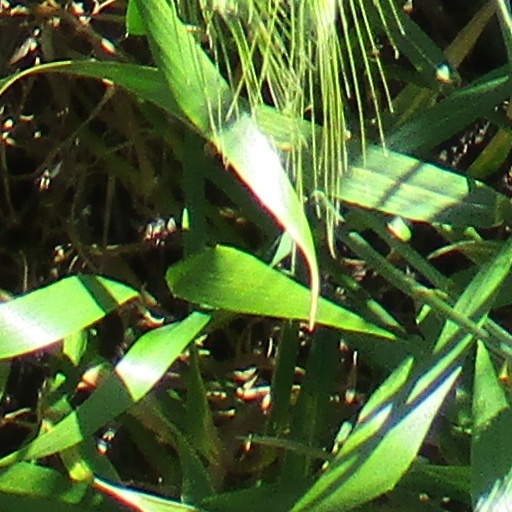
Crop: wheat